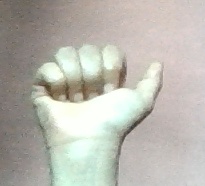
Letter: dhad